Fame Gurukul

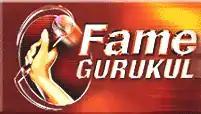

Fame Gurukul is an Indian reality show on Sony Entertainment Television which premiered on 27 June 2005. The program was produced by the same production house of "Indian Idol". The concept of the show was to select a pair of India's best singers/performers.